Don Cherry (trumpeter)

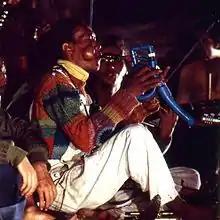
Cherry at Park Le Cascine, Florence, Italy, September 1975

After leaving Coleman's quartet, Cherry often played in small groups and duets, many with ex-Coleman drummer Ed Blackwell, during a long sojourn in Scandinavia and other locations. He traveled through Europe, India, Morocco, South Africa, and elsewhere to explore and play with a variety of musicians. In the late 1960s he settled in Tågarp, Sweden with his wife, Swedish designer and textile artist Moki Cherry. In 1968, Don Cherry taught music classes with guest lecturers, performance collaborators, and workshop leaders from around the world at Arbetarnas bildningsförbund (ABF) House, a Swedish labor movement-run education center. For ten years, Don and Moki Cherry lived and worked collaboratively in an abandoned schoolhouse in Tågarp, holding classes and performances, hosting guests and collaborators, and exploring their concept of Organic Music Society.